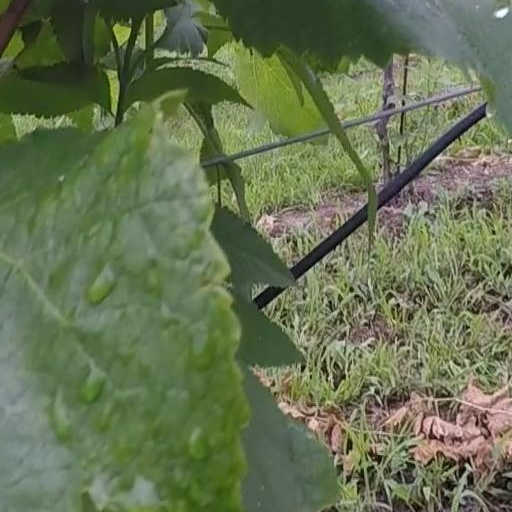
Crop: grape